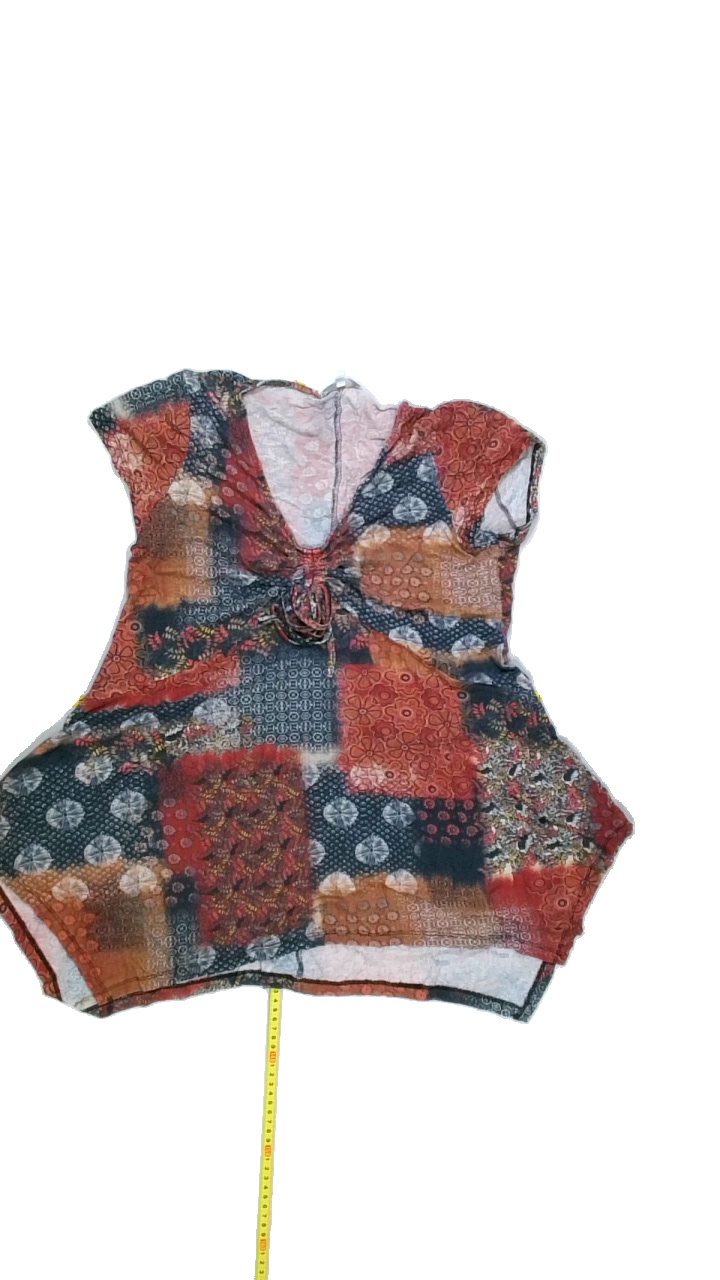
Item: Top (Ladies)
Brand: Rosebud
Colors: Orange, Red, Black, White, Brown
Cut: V-collar, Long
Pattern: Floral print
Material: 95% Visc 5% Elastane
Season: All
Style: No trend
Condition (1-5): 2
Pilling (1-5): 3
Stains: Yes
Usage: Recycle
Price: <50